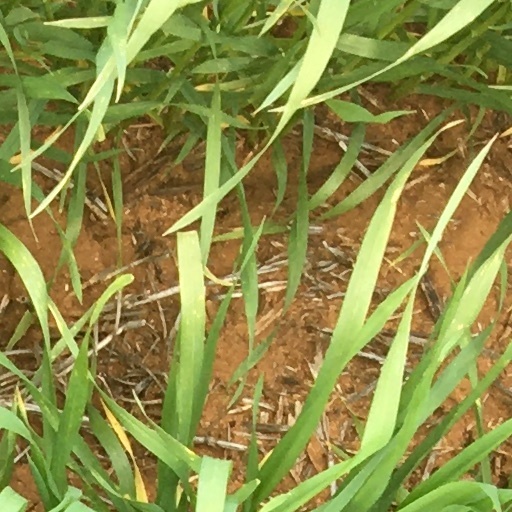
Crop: wheat